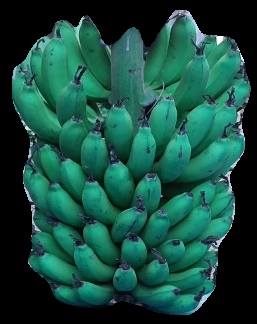
Variety: pachbale
Grade: grade2